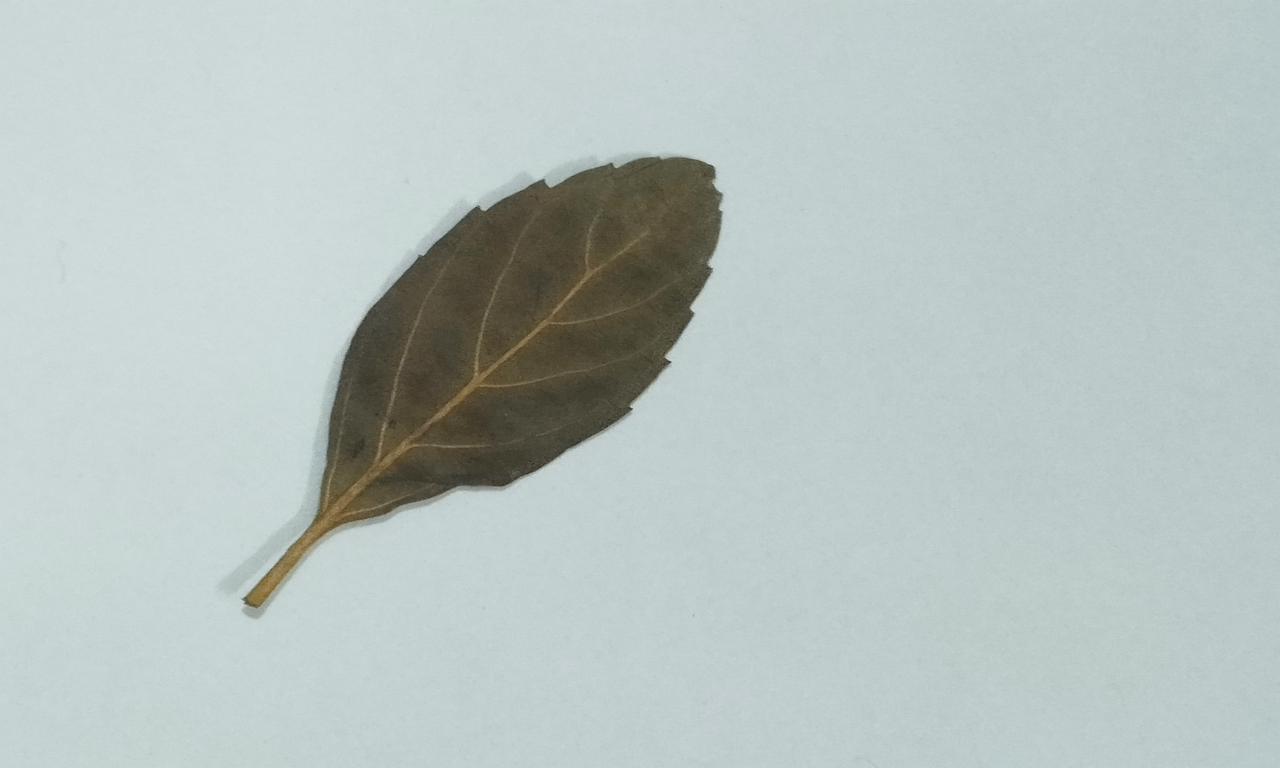
Label: Dried